Met Breuer

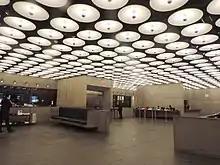
Renovated lobby

In 2008, the idea behind the Met Breuer project was initiated by philanthropist Leonard Lauder. An agreement between the Met and the Whitney was signed, after three years of negotiation, in 2011.